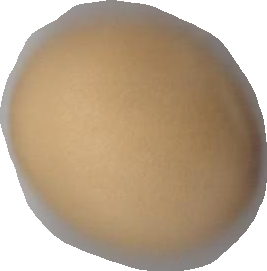
Variety: Dega